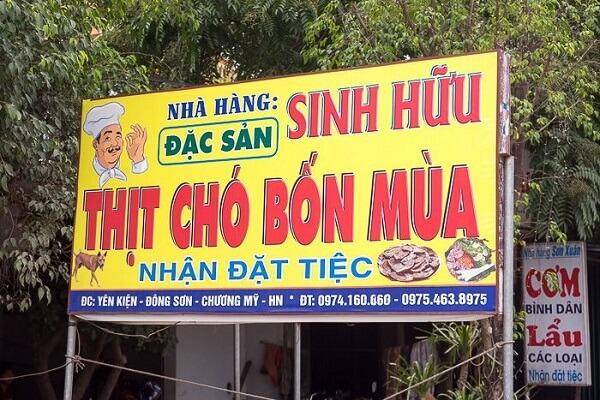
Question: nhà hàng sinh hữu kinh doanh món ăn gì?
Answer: nhà hàng sinh hữu bán món thịt chó